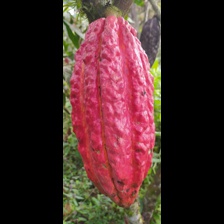
Label: sana